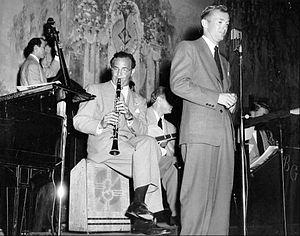
Benny Goodman est un clarinettiste, compositeur, et chef d'orchestre de Big band jazz américain, surnommé « The King of Swing ».